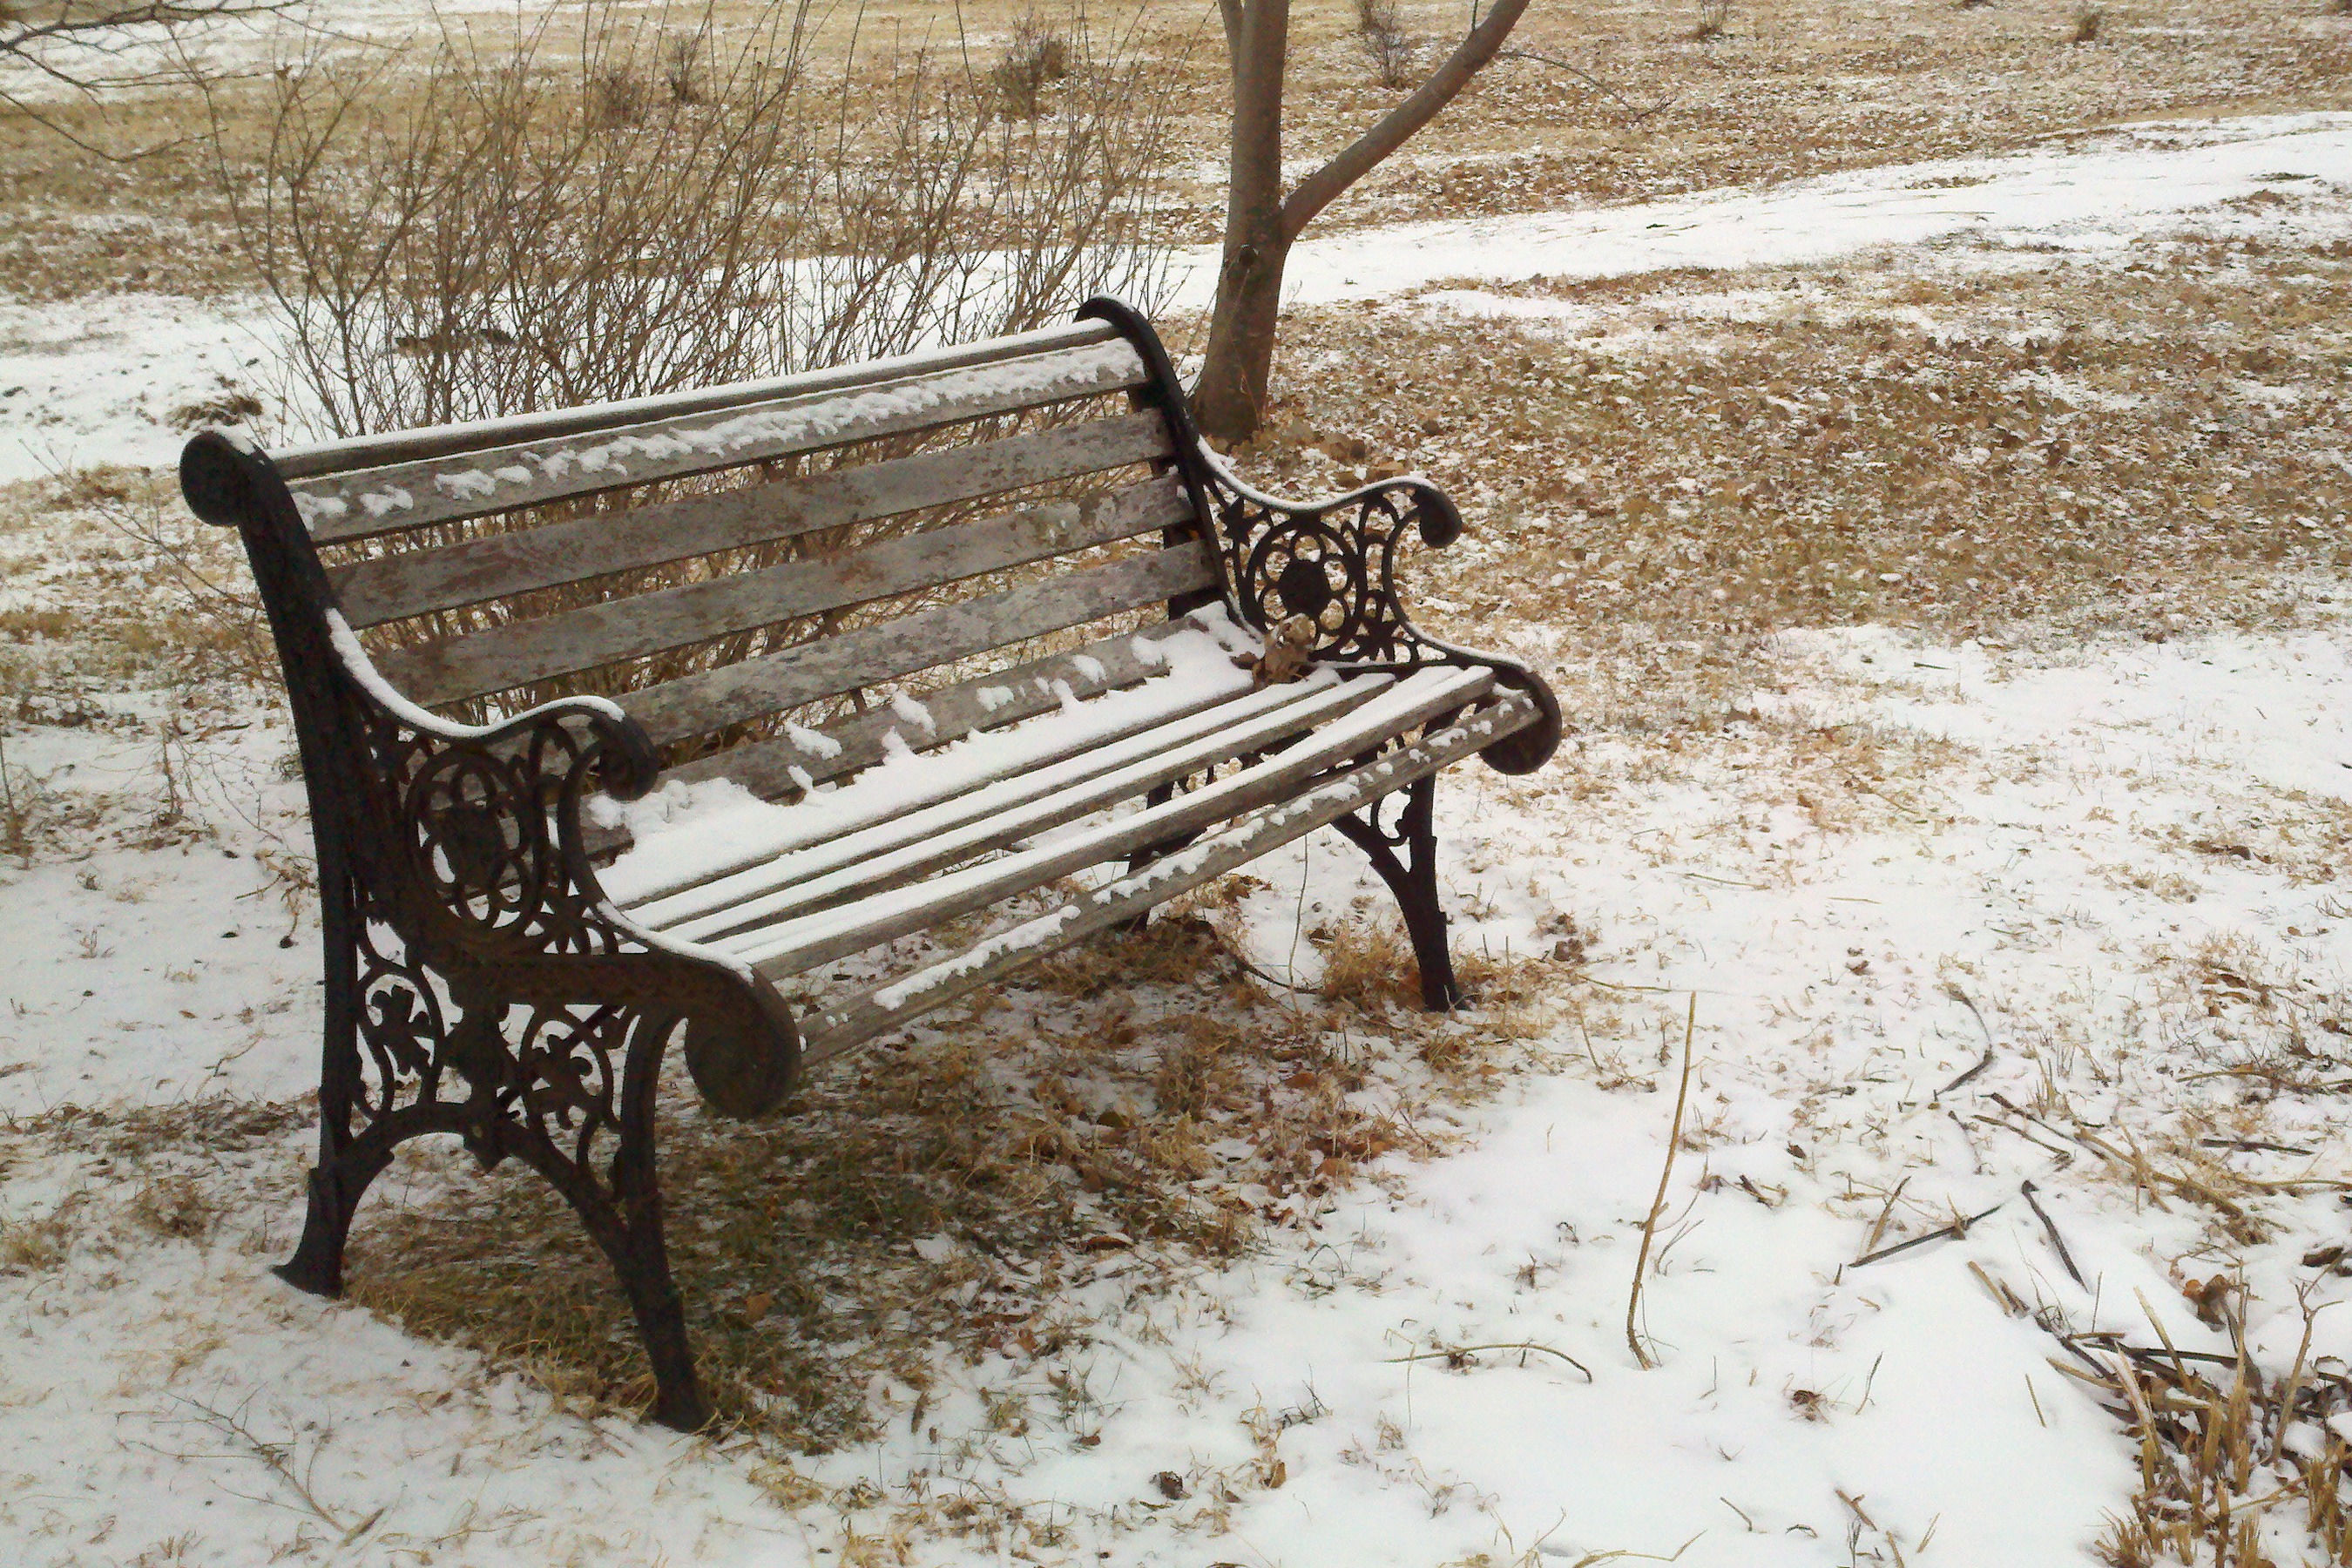
grass, snow, cold, winter, wood, bench, chair, seat, park, furniture, lonely, cast iron, quiet